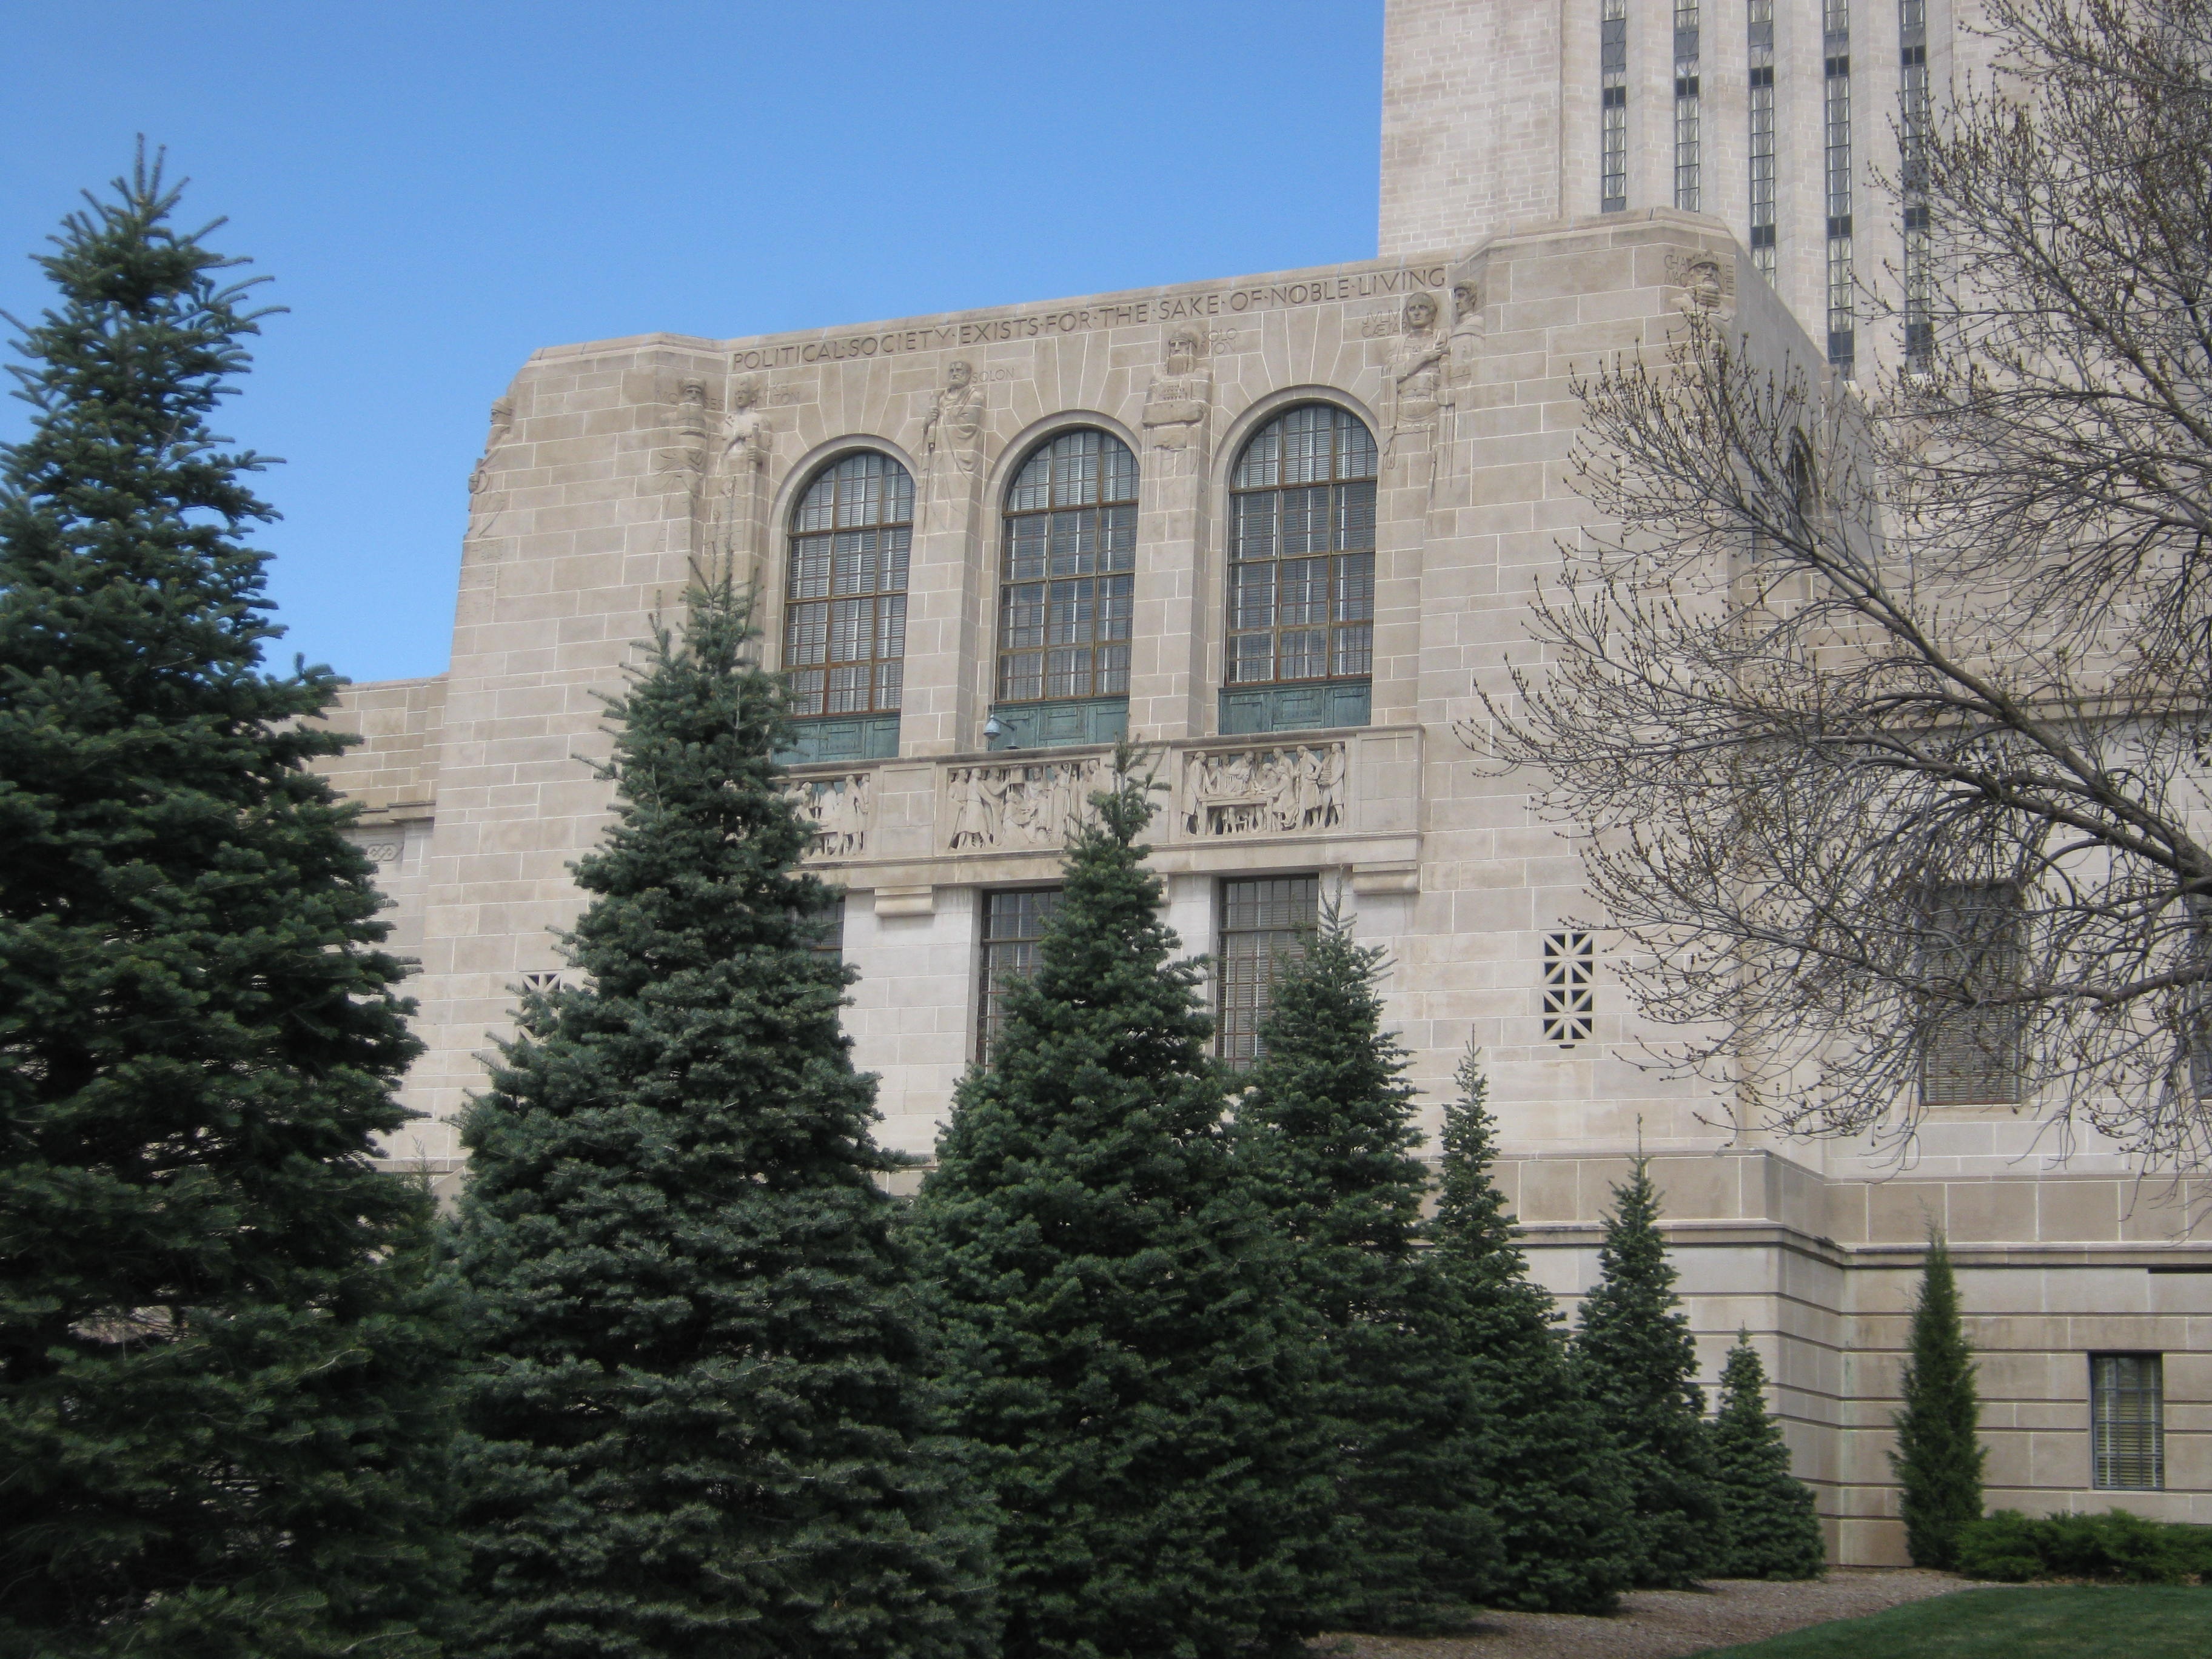
tree, architecture, sky, building, city, downtown, tower, usa, landmark, facade, blue, church, exterior, place of worship, capital, classical, state, lincoln, government, dome, estate, capitol, midwest, nebraska